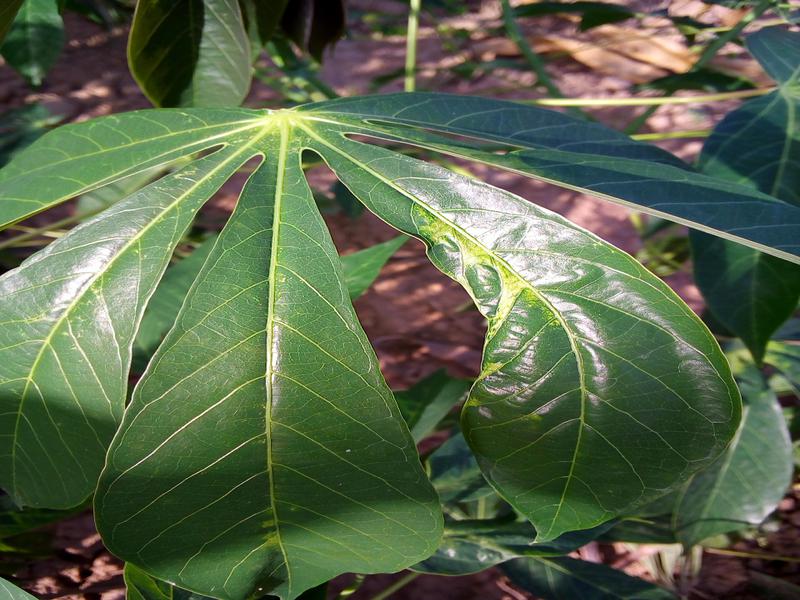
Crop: cassava
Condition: mosaic_disease